Brighton Pride

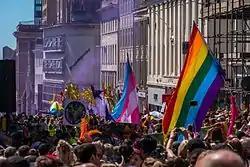
Crowds at Brighton Pride in 2016

Brighton and Hove Pride is an annual LGBT pride event held in the city of Brighton and Hove, England, organised by Brighton Pride, a community interest company (CIC) which promotes equality and diversity, and advances education to eliminate discrimination against the lesbian, gay, bisexual and trans (LGBTQ) community.